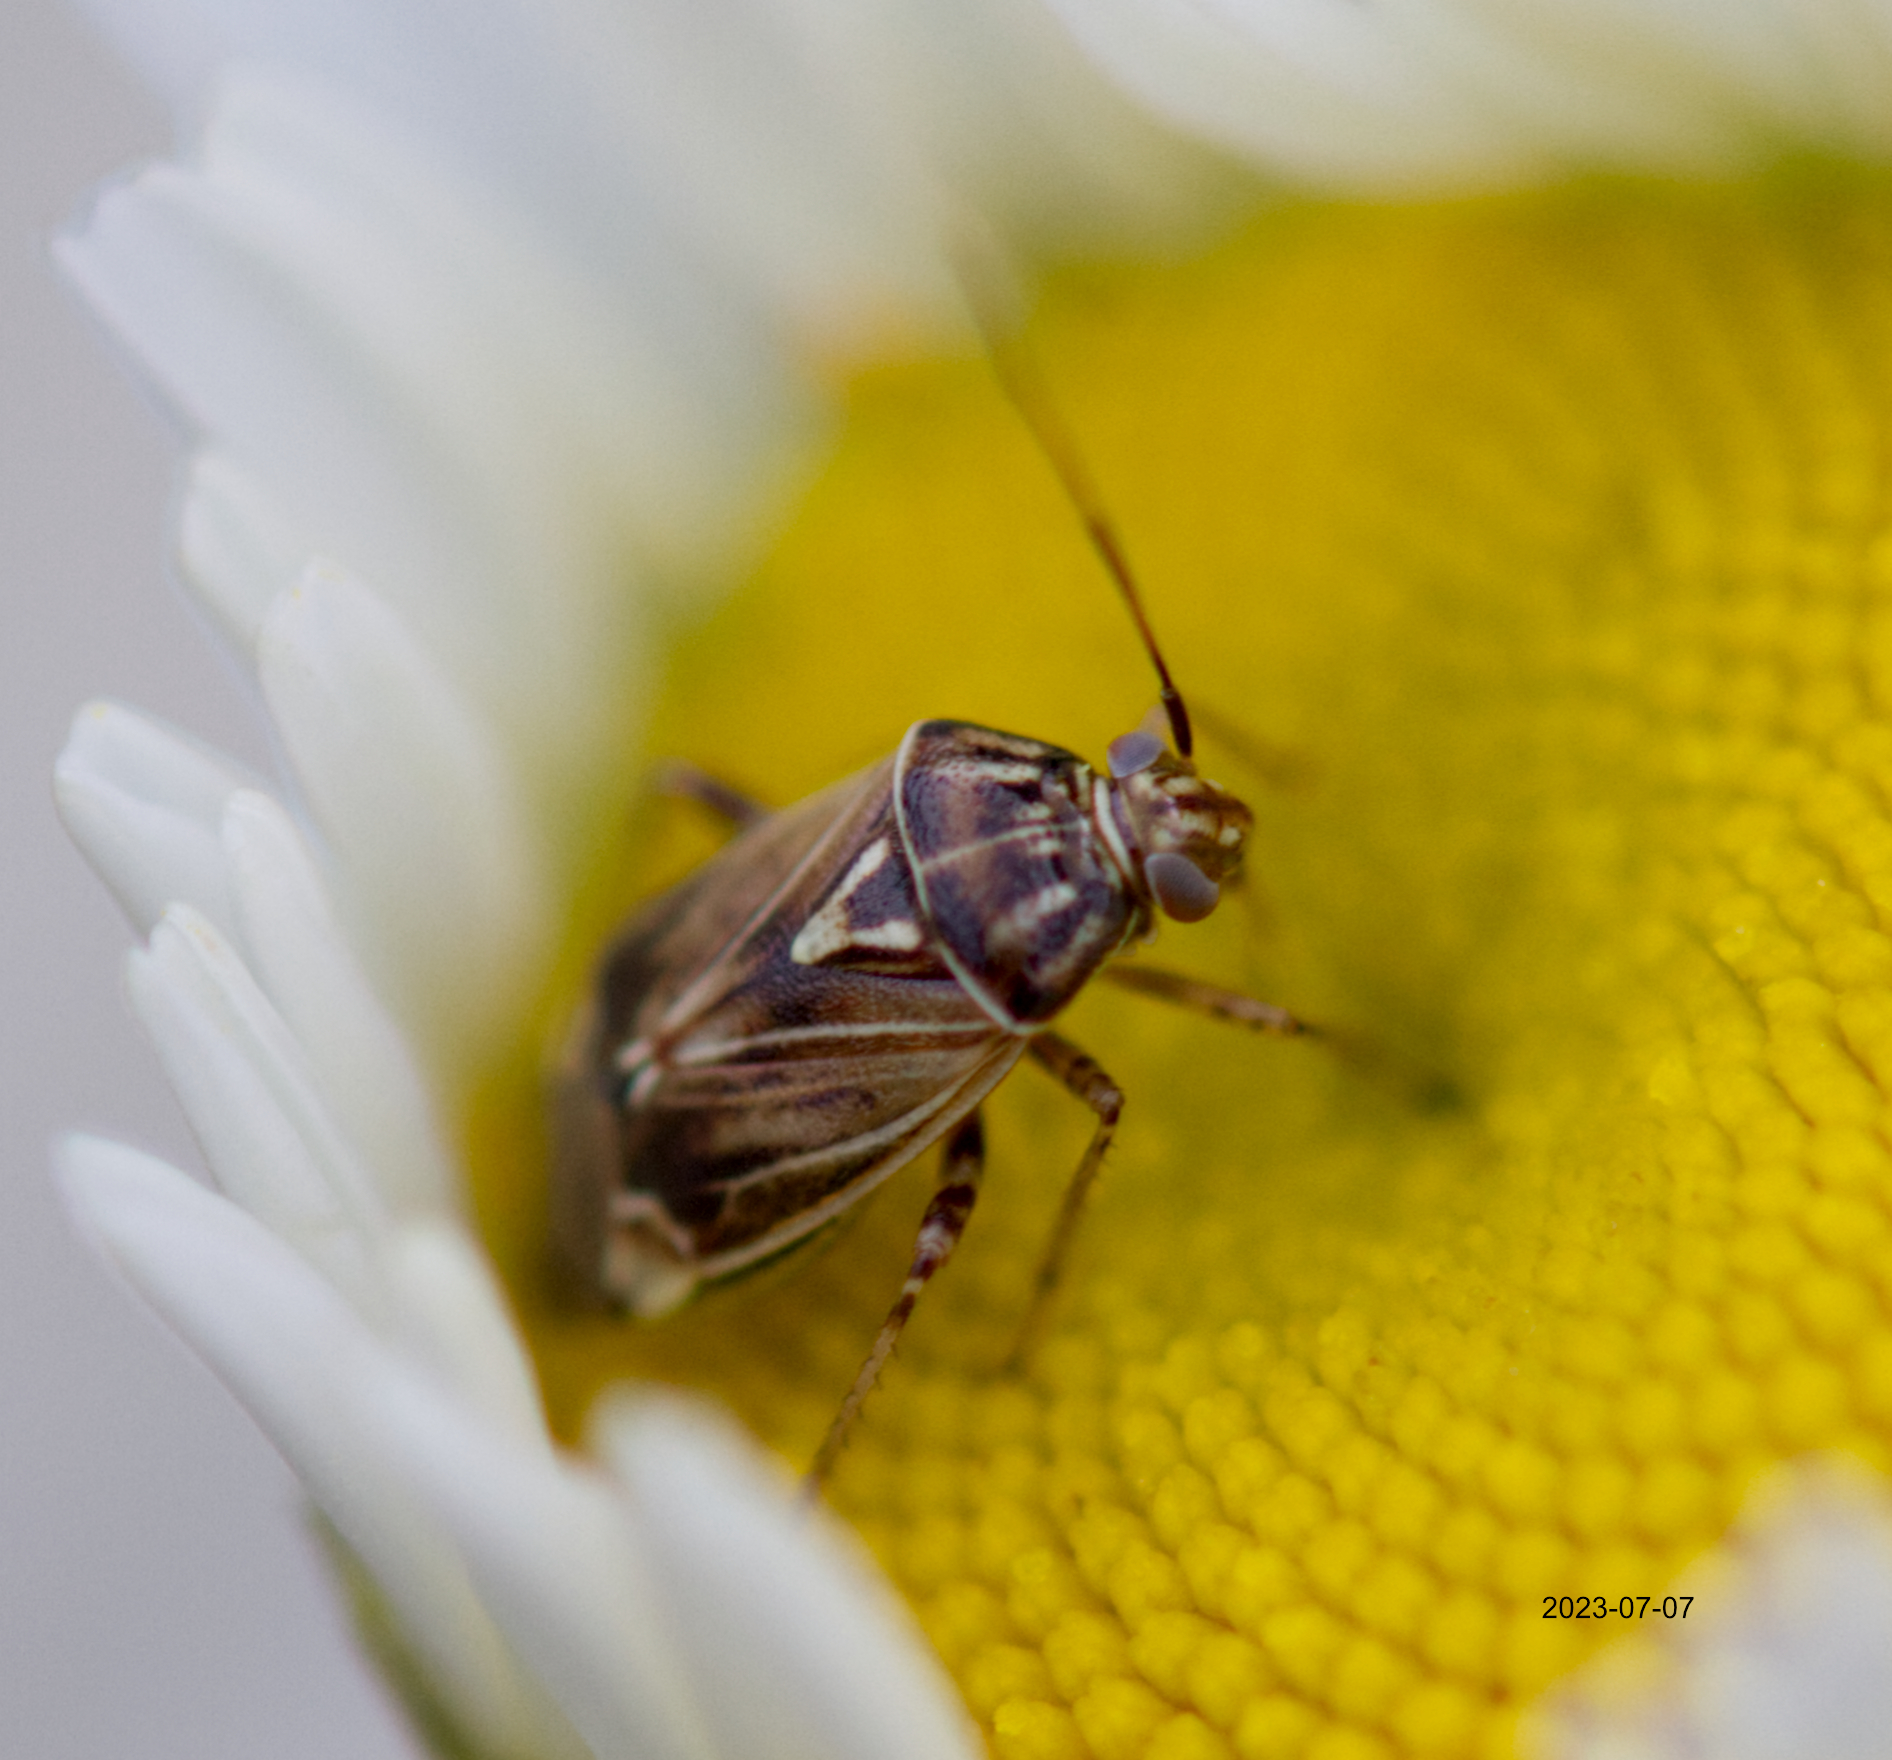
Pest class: lygus_bug